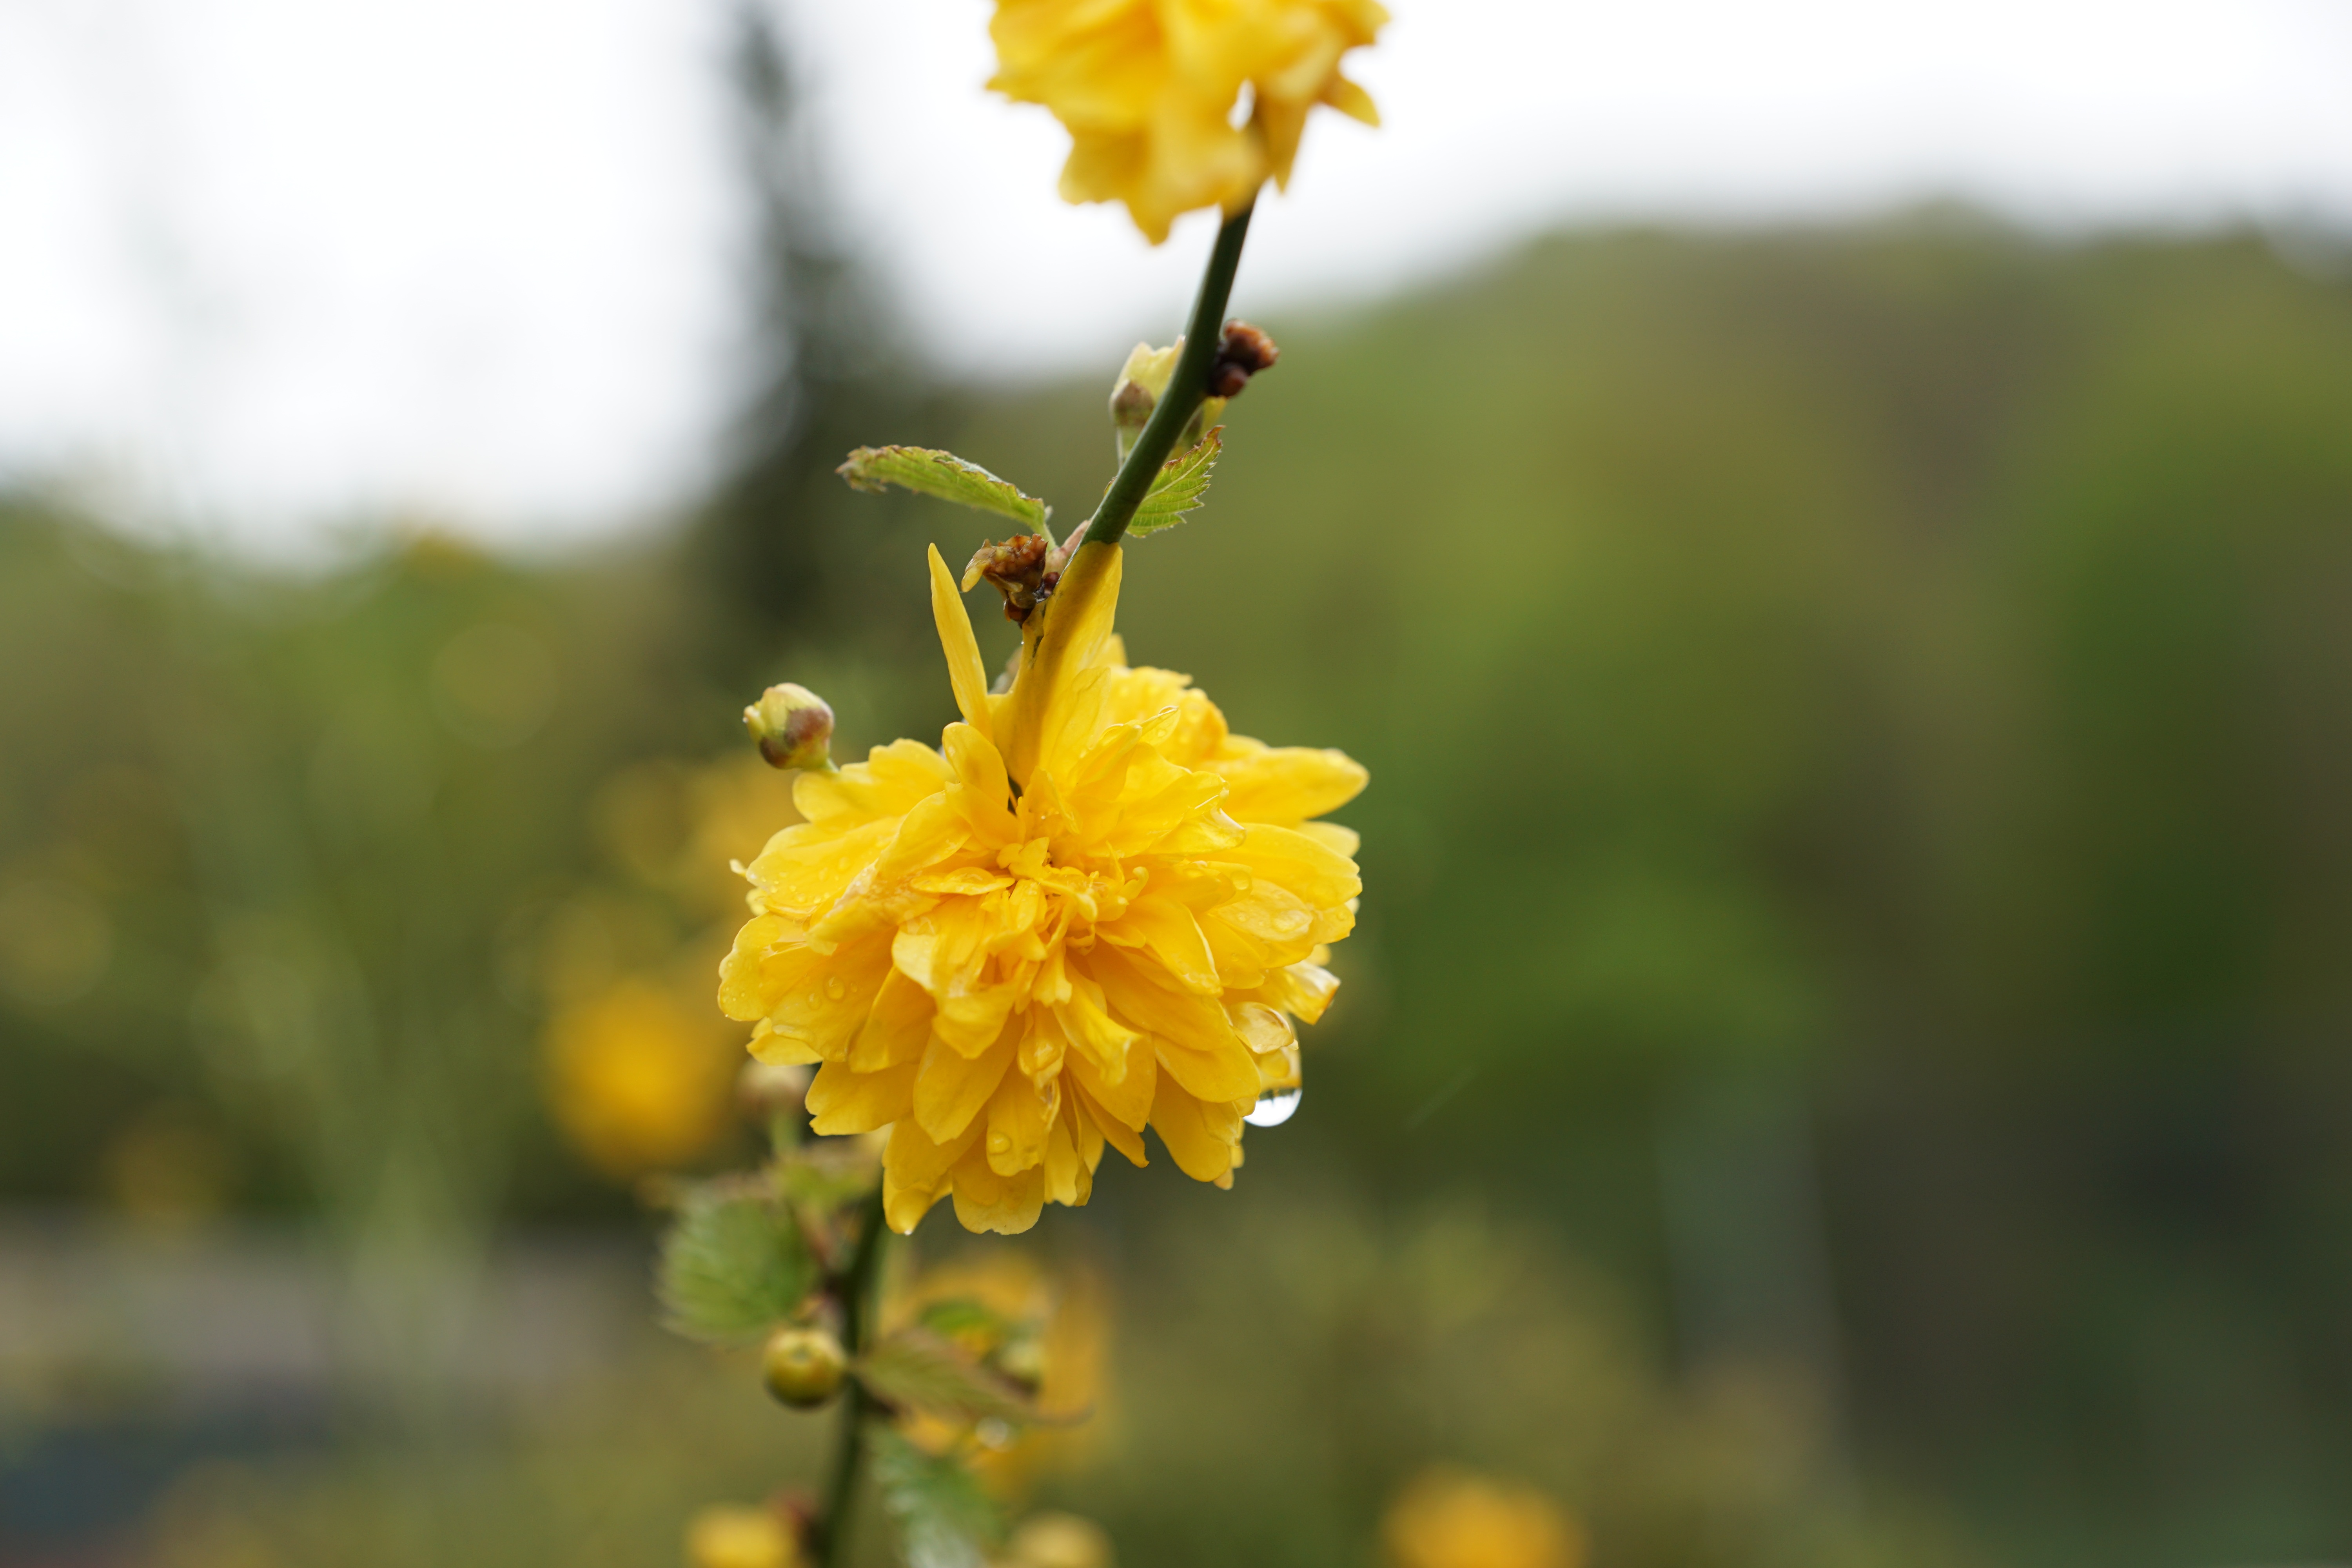
nature, blossom, plant, meadow, sunlight, leaf, flower, bloom, produce, botany, yellow, flora, wildflower, close up, nectar, macro photography, flowering plant, plant stem, land plant